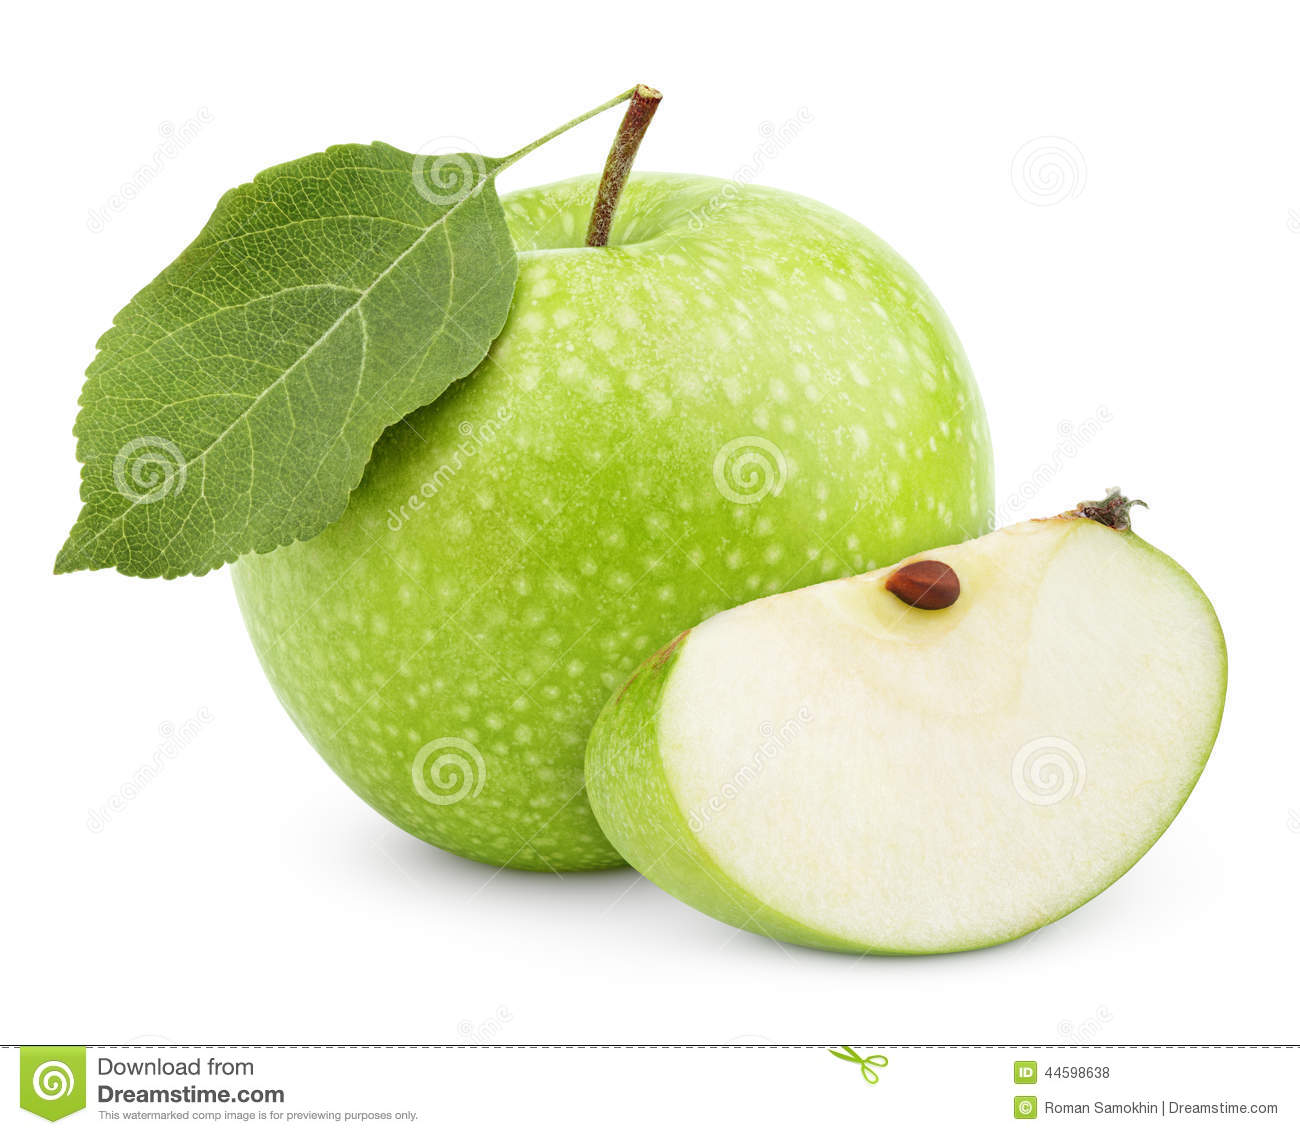
Labels: Apple leaf